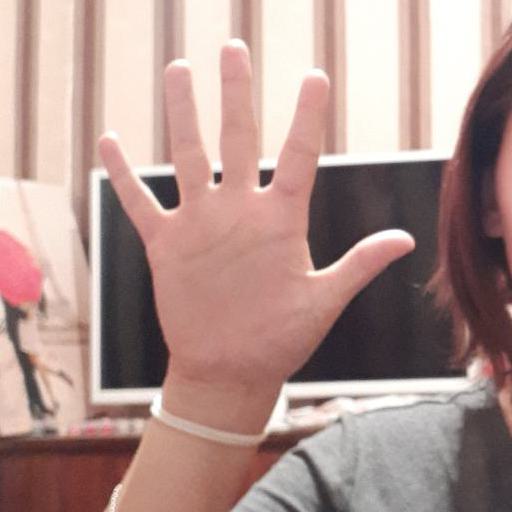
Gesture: palm